Treasure Houses of Britain

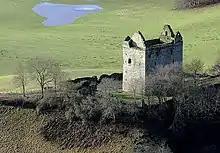
Newark Castle in 2009

Houghton Hall, begun in 1721, was built by Marlborough's Secretary of War Robert Walpole, Britain's first prime minister. Not as large as Blenheim, it was a family house, whose design abandoned the baroque of Vanbrugh for the classicism of Andrea Palladio.